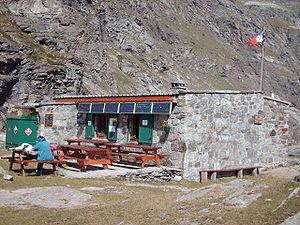
Vue du Refuge d'Ambin 2270m
Le refuge d'Ambin est un refuge situé sur la commune de Bramans en Haute-Maurienne dans le massif du Mont-Cenis.